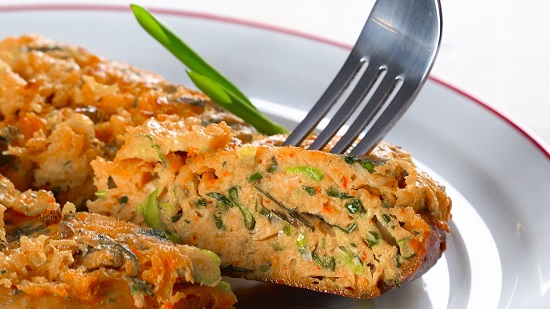
Label: telur_dadar